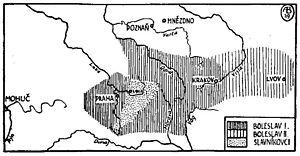
Les Přemyslides forment une dynastie princière puis royale qui a régné sur la Bohême et la Moravie des IXᵉ siècle ou XIᵉ siècle à 1306 et sur la Pologne de 1300 à 1306, ainsi que sur des duchés en Silésie jusqu'en 1521.